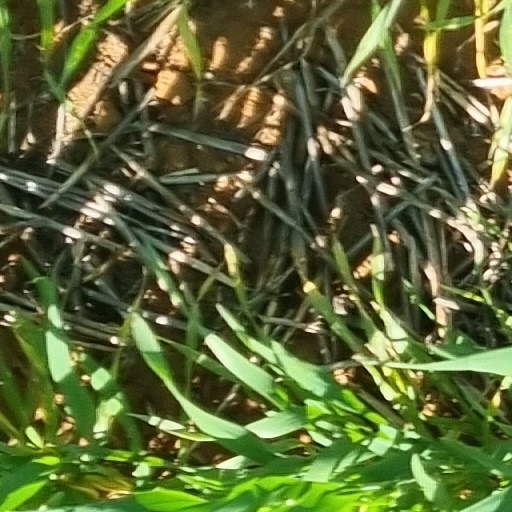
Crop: wheat